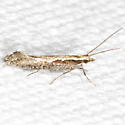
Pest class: diamondback_moth